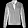
Label: Coat